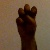
The image shows a hand gesture representing the letter 'E' in Indian Sign Language.